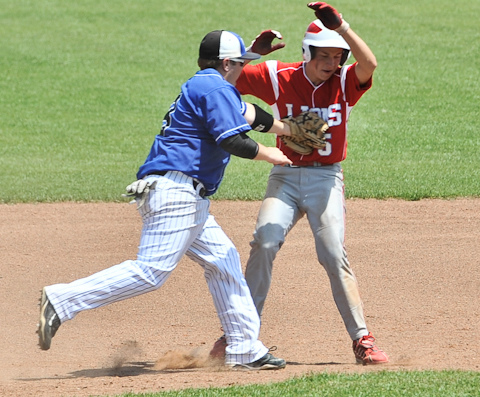
user: Given an image and a question. Answer the question in a short answer. Question: Why is the player touching the other player? Short Answer:
assistant: tag